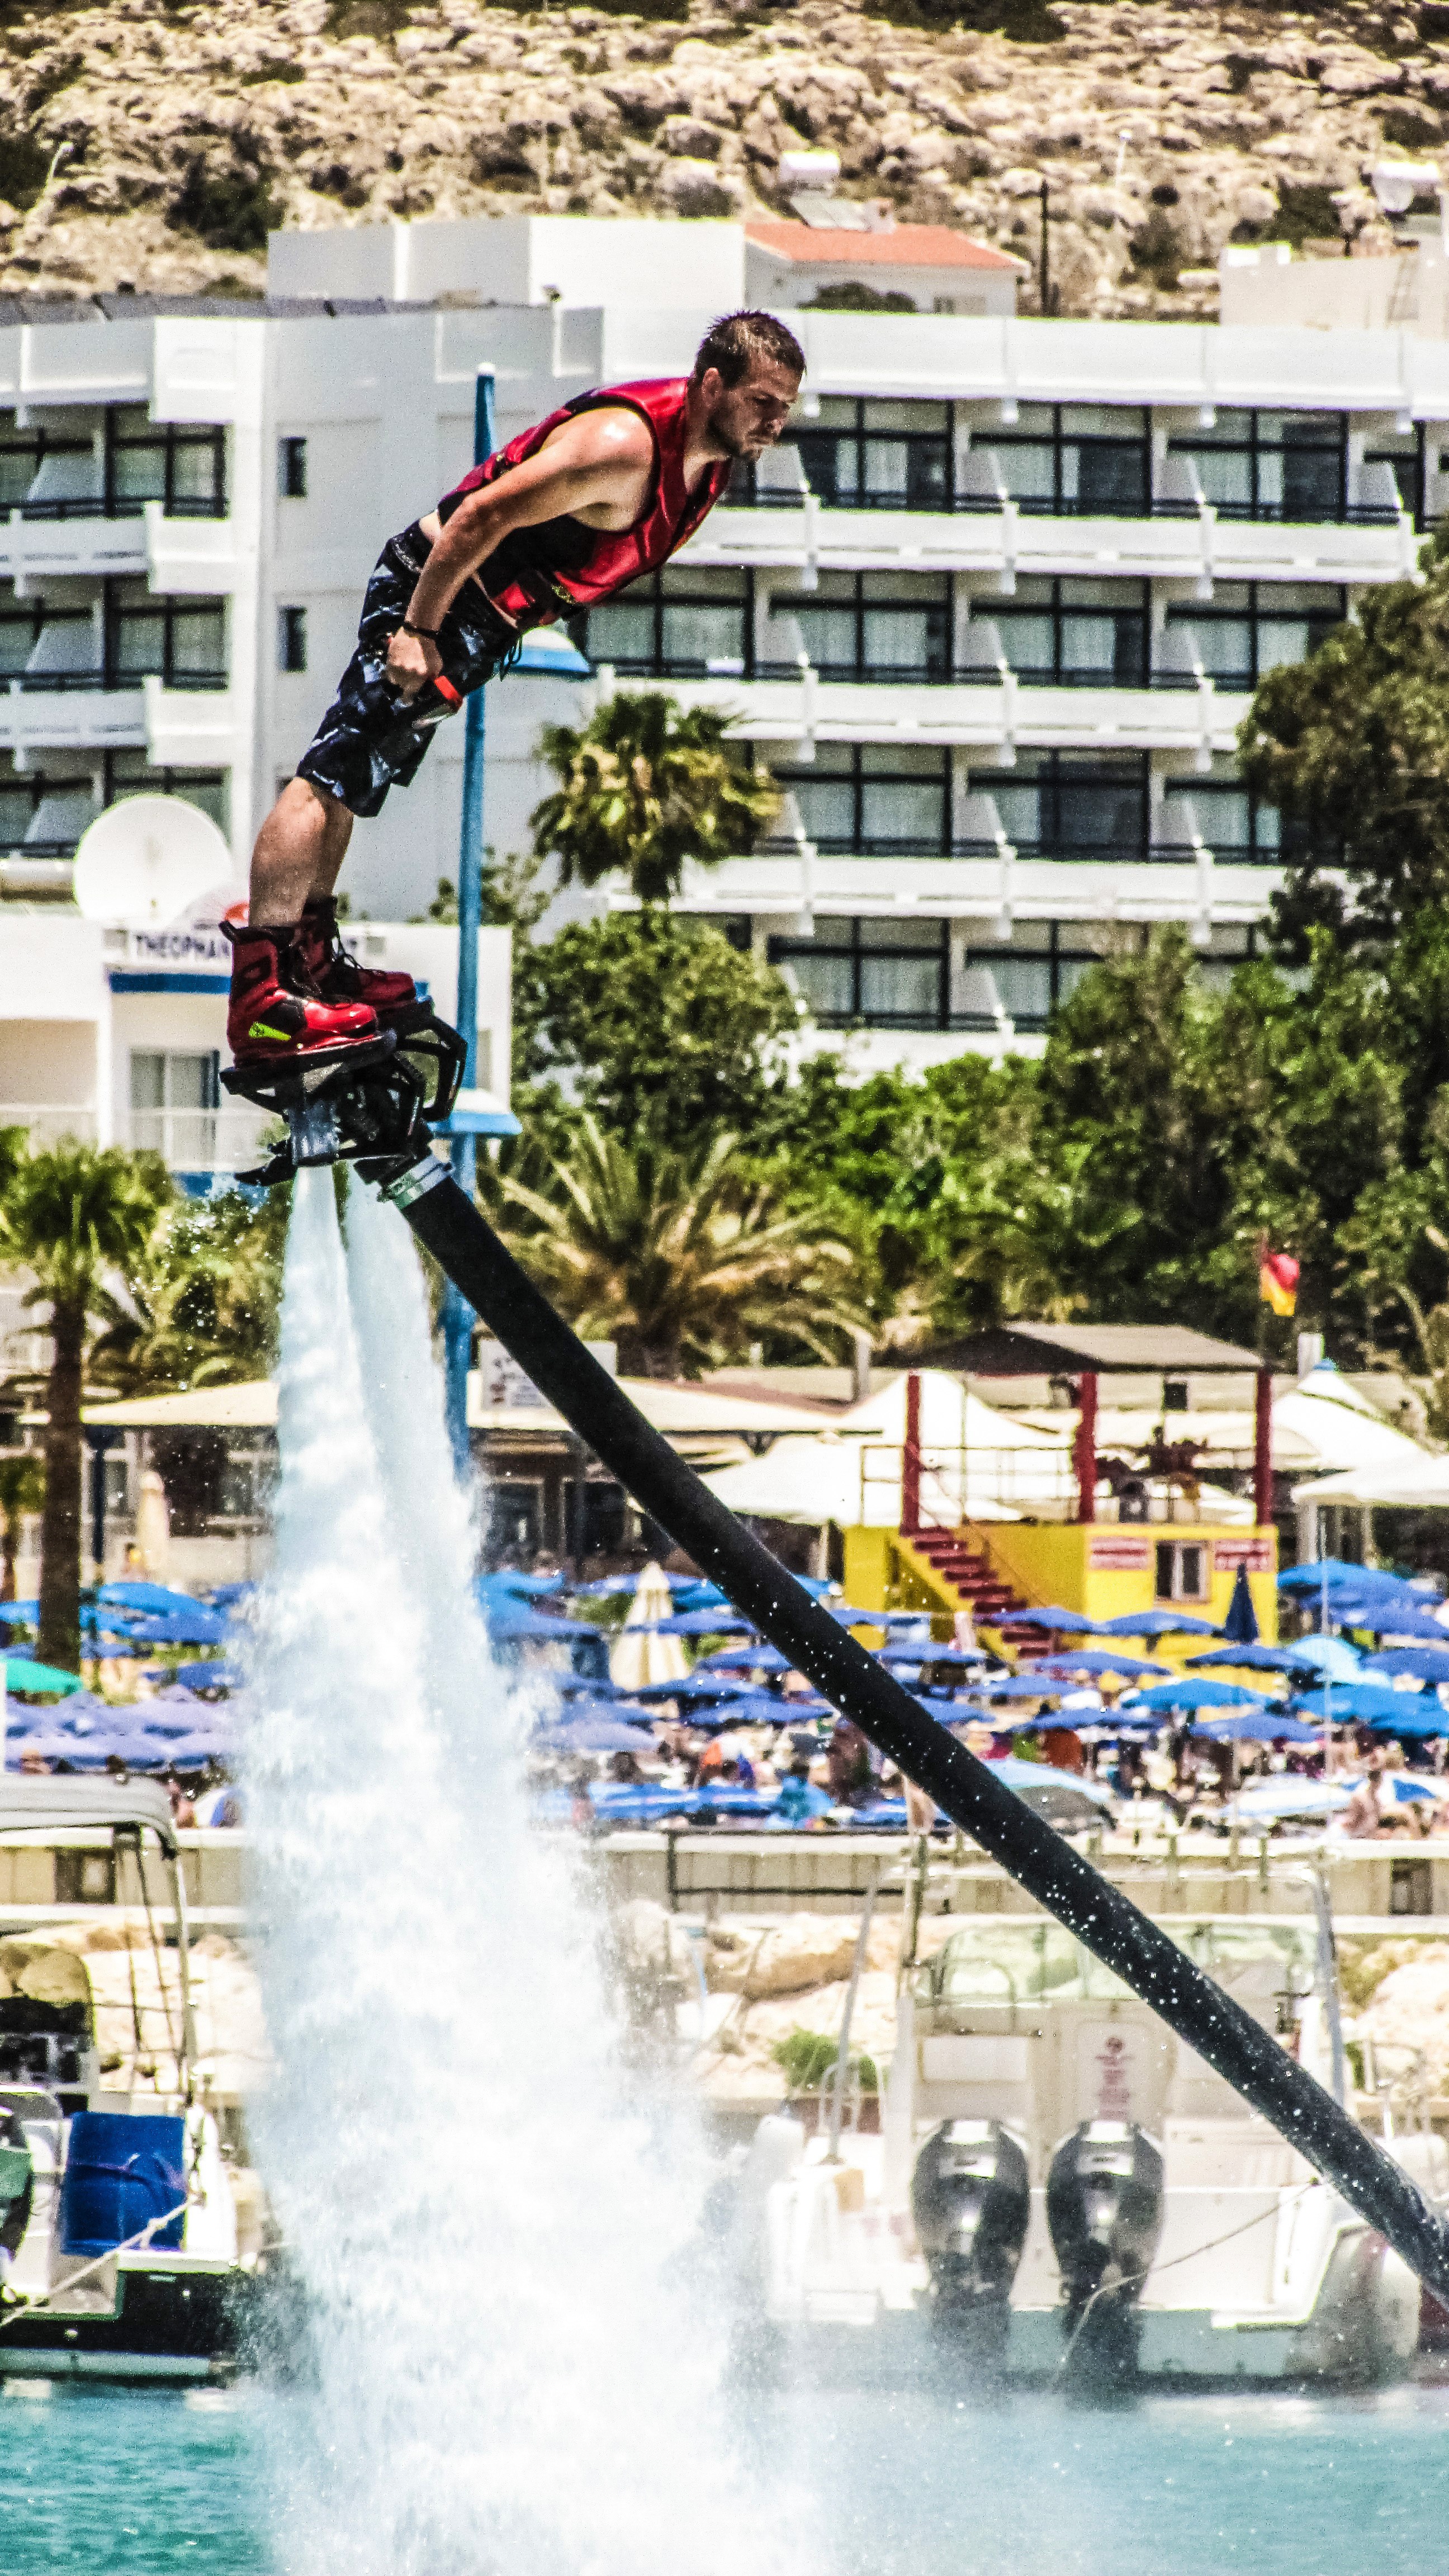
man, sky, sport, recreation, jumping, amusement park, show, action, park, extreme, extreme sport, waterway, sports, freestyle, water park, active, adrenaline, fly board, outdoor recreation, endurance sports